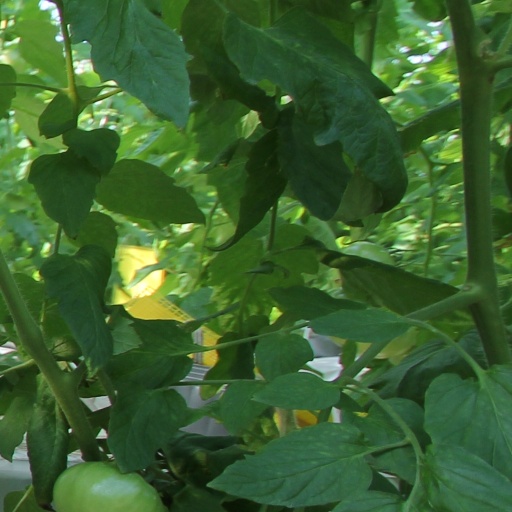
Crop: tomato